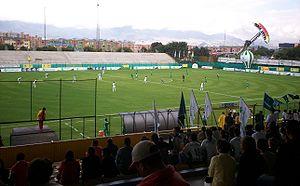
Le stade Metropolitano de Techo est un stade de football situé à Bogota, en Colombie.